Staszów

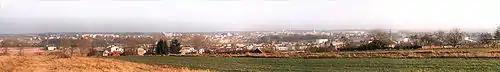
Panorama of Staszów

Staszów managed to keep its medieval shape, with a market square, a town hall in the middle, and perpendicular streets. The town was frequently destroyed and burned, its most notable historic building is St. Bartholomew church, built in 1342 - 1343, in the spot where a wooden church had stood, burned by the Tatars in 1241. The church was renovated several times, and its present shape differs from the original. There are 18th and 19th century tenement houses in the market square, and the town hall was built in 1783, with major changes from 1861.